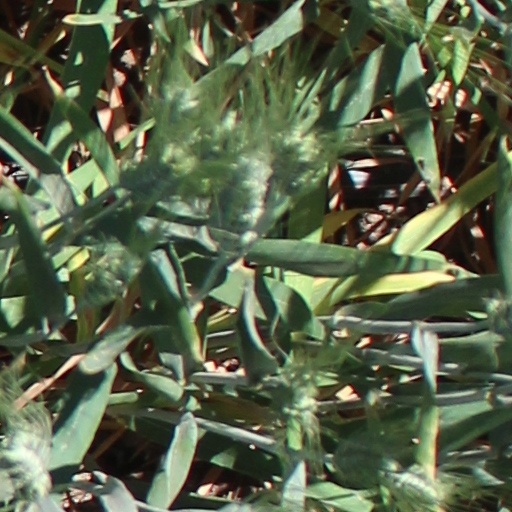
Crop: wheat